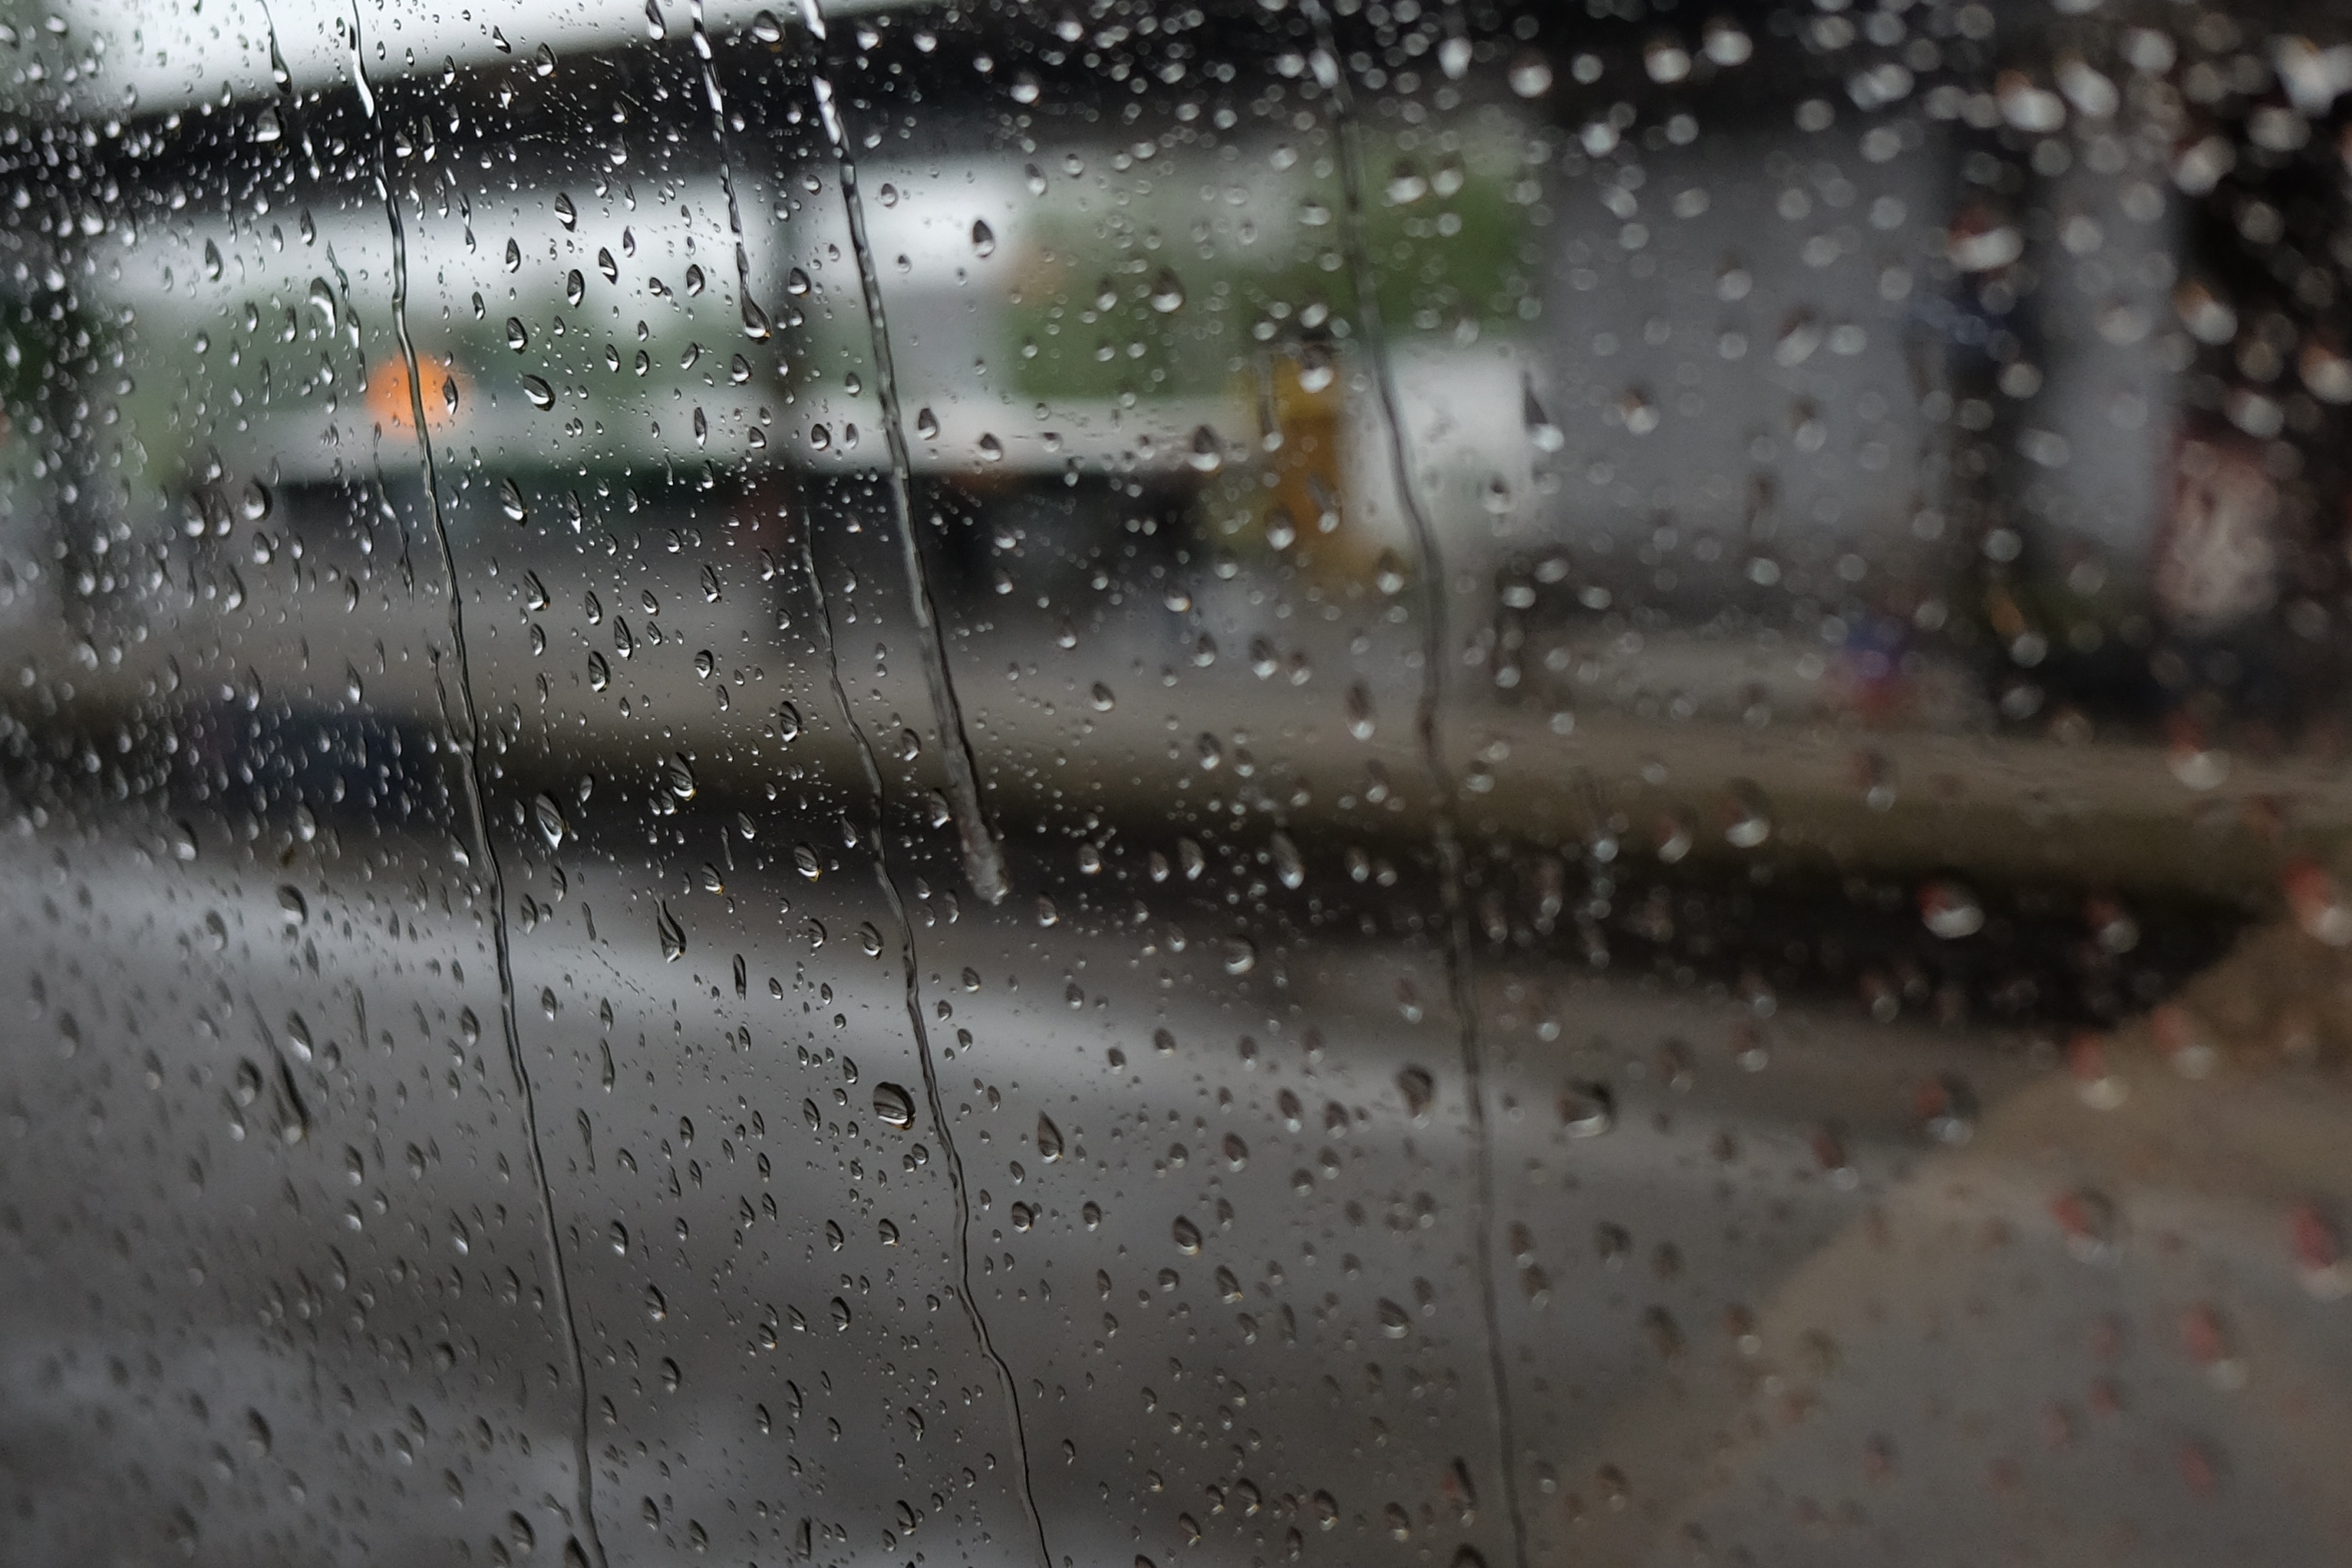
snow, rain, weather, freezing, rain and snow mixed